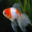
Label: aquarium_fish